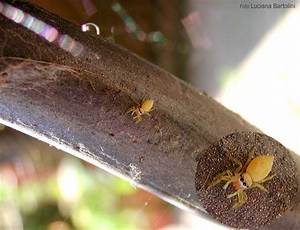
Label: ragno